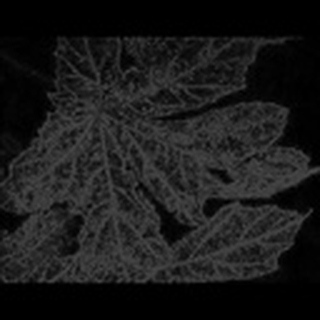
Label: cotton_powdery_mildew